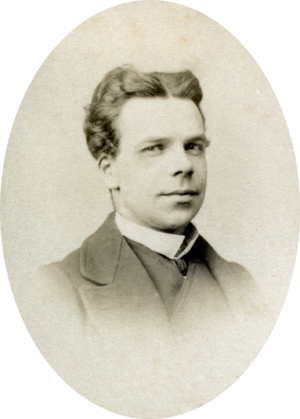
Benoît-Constant Coquelin
Constant Coquelin ca. 1880.
Benoît-Constant Coquelin var en fransk skuespiller.